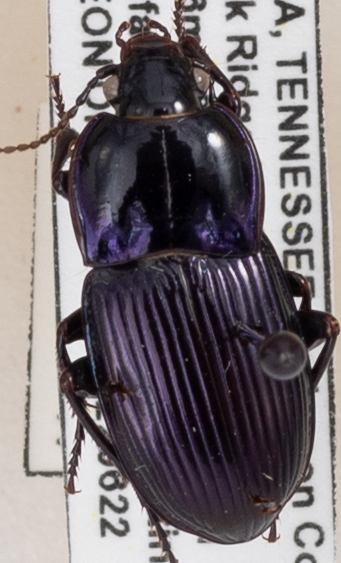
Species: Myas coracinus
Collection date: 2022-06-22
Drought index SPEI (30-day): -0.58
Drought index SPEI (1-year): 0.23
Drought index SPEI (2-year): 0.03